Christian Bonaud

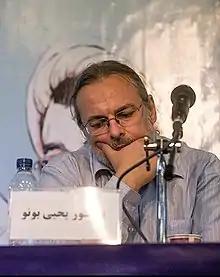

Yahya Christian Bonaud (1957 – 26 August 2019), also known as Yaḥyā ʿAlawī (or Yaḥyā Bonaud) was a French Islamologist, philosopher, writer, translator, commentator of the Qur'an in French, and a professor at the Jāmī Theological Center at Al-Mustafa International University in Iran.